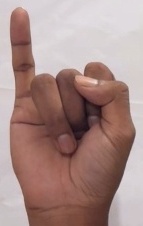
ASL sign: I